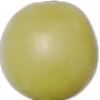
Label: Grape White 2